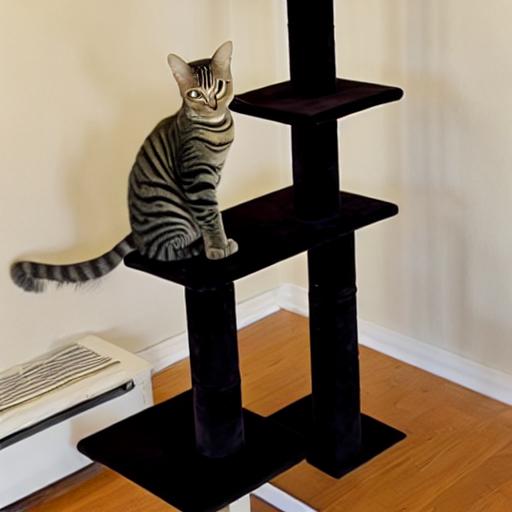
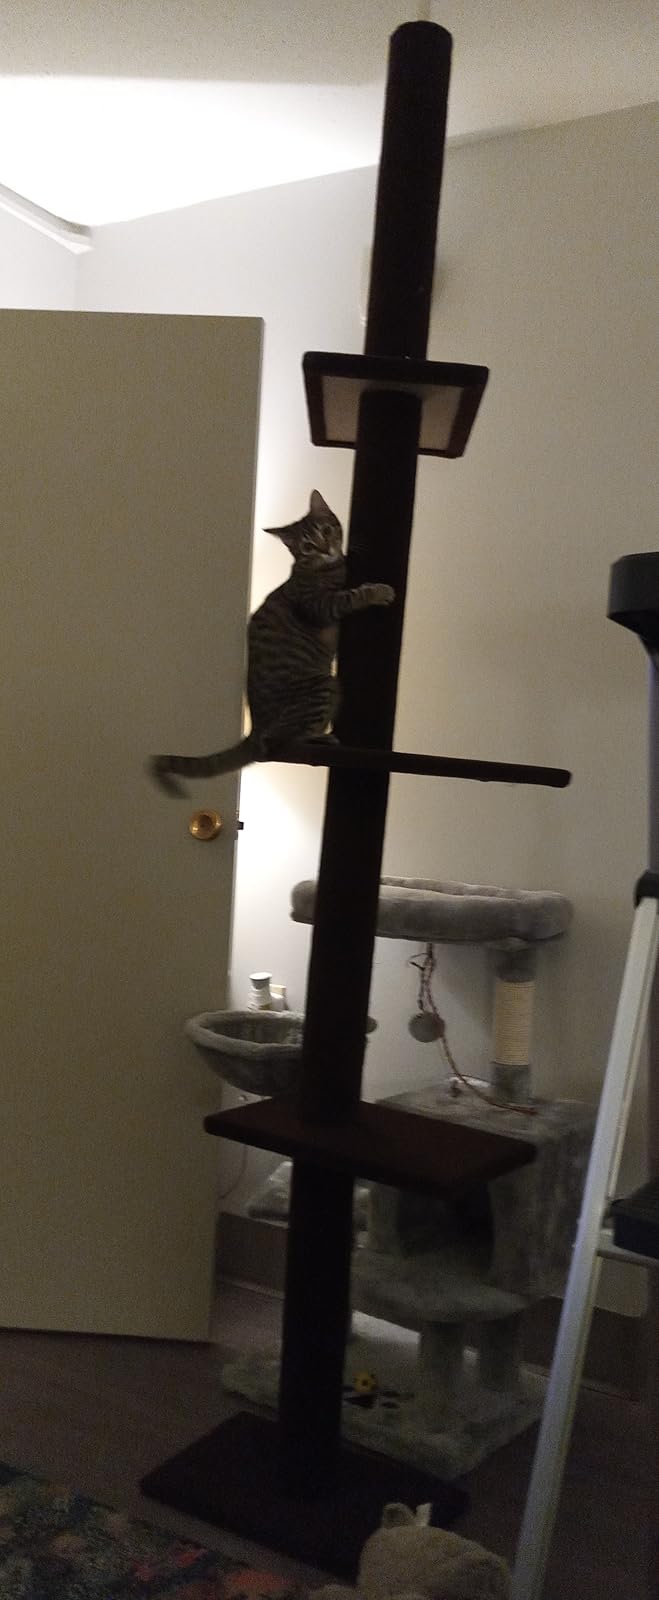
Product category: items_cat tree
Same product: no